7th Ward of New Orleans

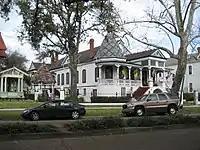
House on the 7th Ward side of Esplanade Avenue

The 7th Ward (Seventh Ward) is a legally defined voting ward and a neighborhood of the city of New Orleans. A sub-district of the Mid-City District Area, its boundaries as defined by the New Orleans City Planning Commission are: A.P. Tureaud Avenue, Agriculture, Allen, Industry, St. Anthony, Duels, Frenchmen and Hope Streets to the north, Elysian Fields Avenue to the east, St. Claude and St. Bernard Avenues, North Rampart Street and Esplanade Avenue to the south, and North Broad Street to the west.